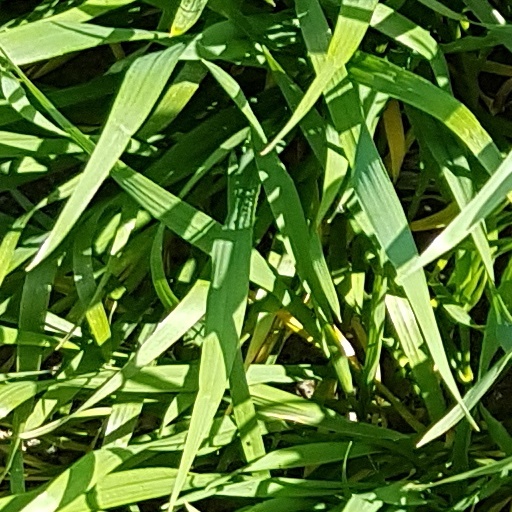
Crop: wheat